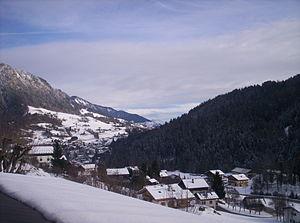
val
Saint-Nicolas-la-Chapelle est une commune française située dans le département de la Savoie, en région Auvergne-Rhône-Alpes. Le territoire communal accueille une station de sports d'hiver, Flumet - Saint-Nicolas-la-Chapelle.